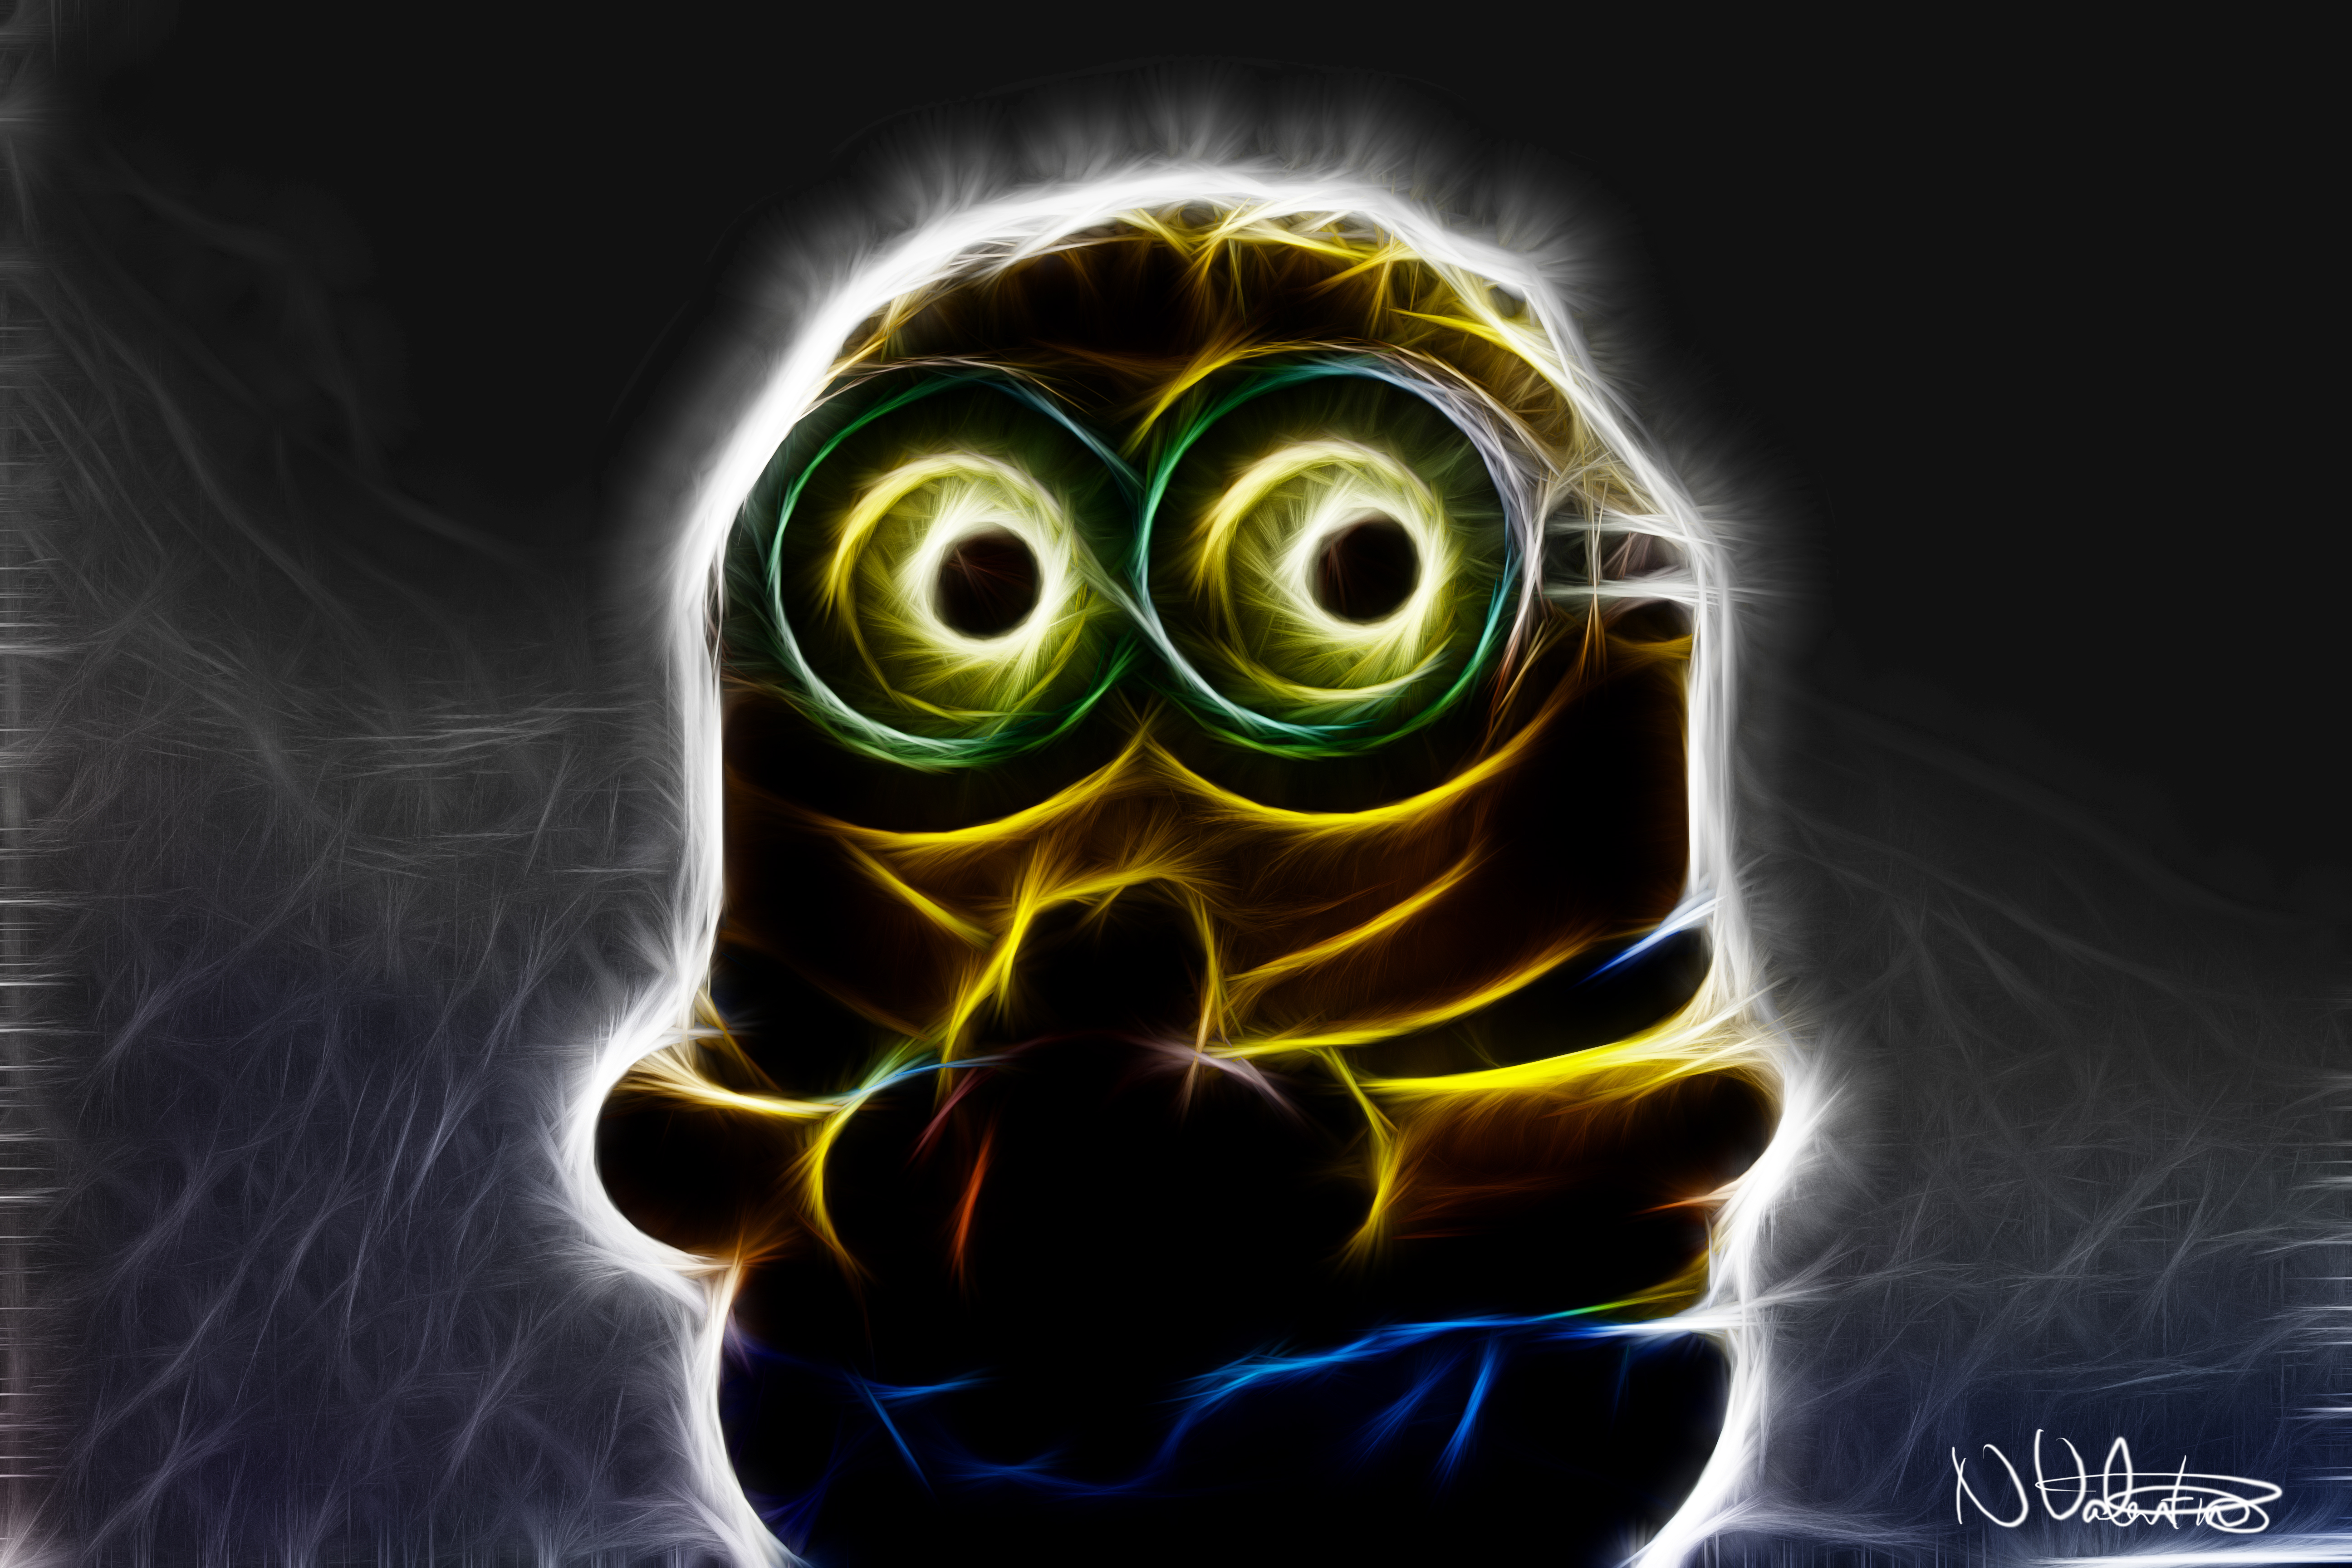
toy, neon, life, font, uk, the, illustration, figurine, toys, secret, minion, screenshot, peterborough, redfield, fractalus, computer wallpaper